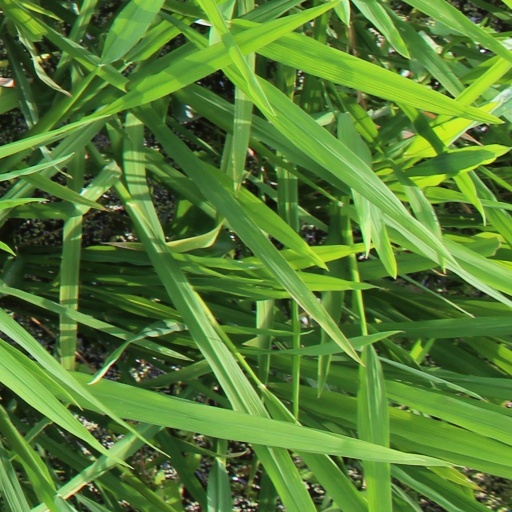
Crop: rice